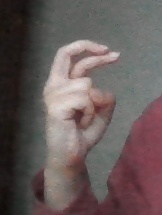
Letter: zay